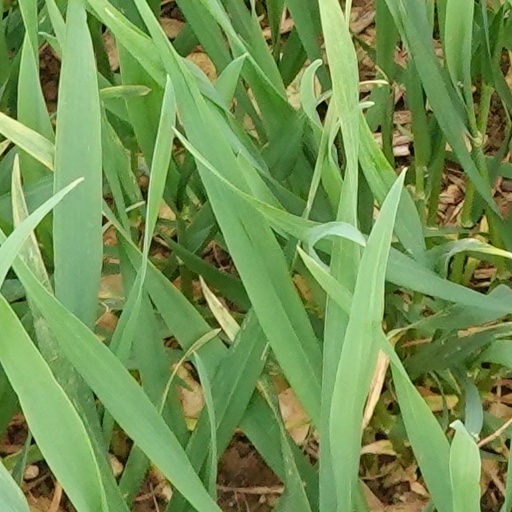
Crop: wheat